Nicholas U. Mayall

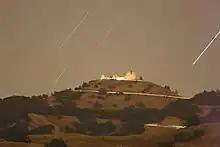
The Lick Observatory at night.

During his senior year, in the fall of 1923, Mayall was secretary of the school science club and set up a club visit to the Lick Observatory. His father permitted him to use his car, a Moline Knight, to transport the club members up the dirt and gravel winding mountain road leading to the observatory. This was Mayall's first visit to the observatory where he would spend much of his career. After visiting, he read all the astronomy books available in the local libraries, although he did not at that time imagine making astronomy his profession.